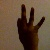
The image shows a hand gesture representing the number 9 in Indian Sign Language.